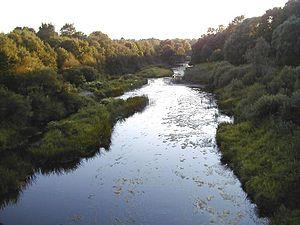
La Bartuva est un fleuve long de 103 km, situé dans l'ouest de la Lituanie et en Lettonie. Il prend sa source dans le district de Plungė, 3 km au nord du lac Plateliai. La Bartuva coule vers le nord-ouest, arrosant le district de Skuodas et la ville de Skuodas, pour pénétrer ensuite en territoire letton. La Bartuva se jette dans le lac Liepāja, qui est relié à la mer Baltique. Dans son cours supérieur la vallée de la Bartuva est étroite et profonde, mais elle devient beaucoup plus large dans son cours inférieur.